Scorpion (2018 film)

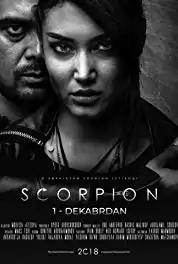
Theatrical release poster

Scorpion is a 2018 Uzbek action drama thriller film directed by Muhlisa Azizova and written by Rashid Malikov, Abduhamil Sodiqov, and Bob Underwood. The film was features an ensemble cast that includes Farhod Mahmudov, Shahzoda Matchanova, Karim Mirhadiyev, Yulduz Rajabova, Akbar Rasulov, Vyacheslav Razbegaev, Raʼno Shodiyeva and Murat Yıldırım.